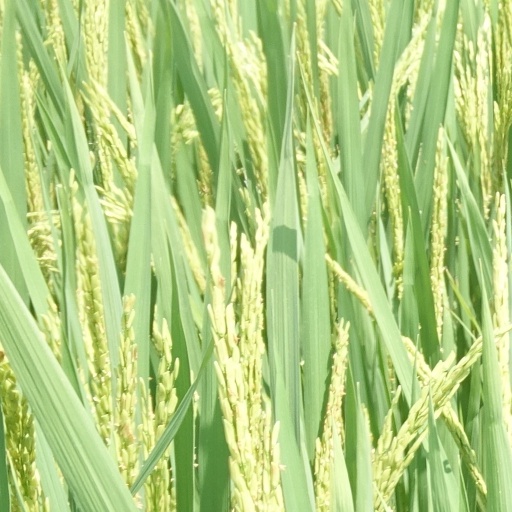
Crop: rice